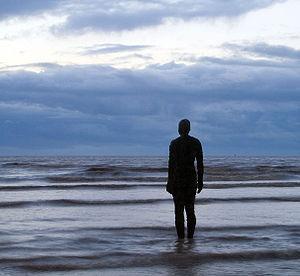
Le destin désigne, au moment présent, l'histoire future d'un être humain ou d'une société telle qu'elle est prédéfinie par une instance qui est soit considérée comme supérieure aux hommes dans les conceptions finalistes du Monde, soit comme immanente à l'univers dans les conceptions déterministes comme dans sa conception stoïcienne. La mer sert souvent de métaphore au concept : il serait aussi difficile de changer son destin par la volonté que d'échapper aux courants marins à la nage.
Cet article recense des œuvres d'art installées sur un estran.